Lefipán Formation

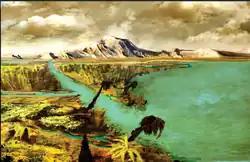
Reconstructed environment of the earliest Danian

The presence of "Spinizonocolpites", related to the tropical mangrove palm "Nypa" in the Maastrichtian part of the formation indicates specialized shore-line mangrove assemblages. Proteaceae, related to "Beauprea" and "Telopea", together with Aquifoliaceae, may have formed a lower stratum of forests or woodlands. The abundant monocots, primarily Liliaceae and some Sparganiaceae, Chloranthaceae and the diverse ferns may have grown in the understory, associated with ponds, small streams or rivers, just landward of the shoreline.